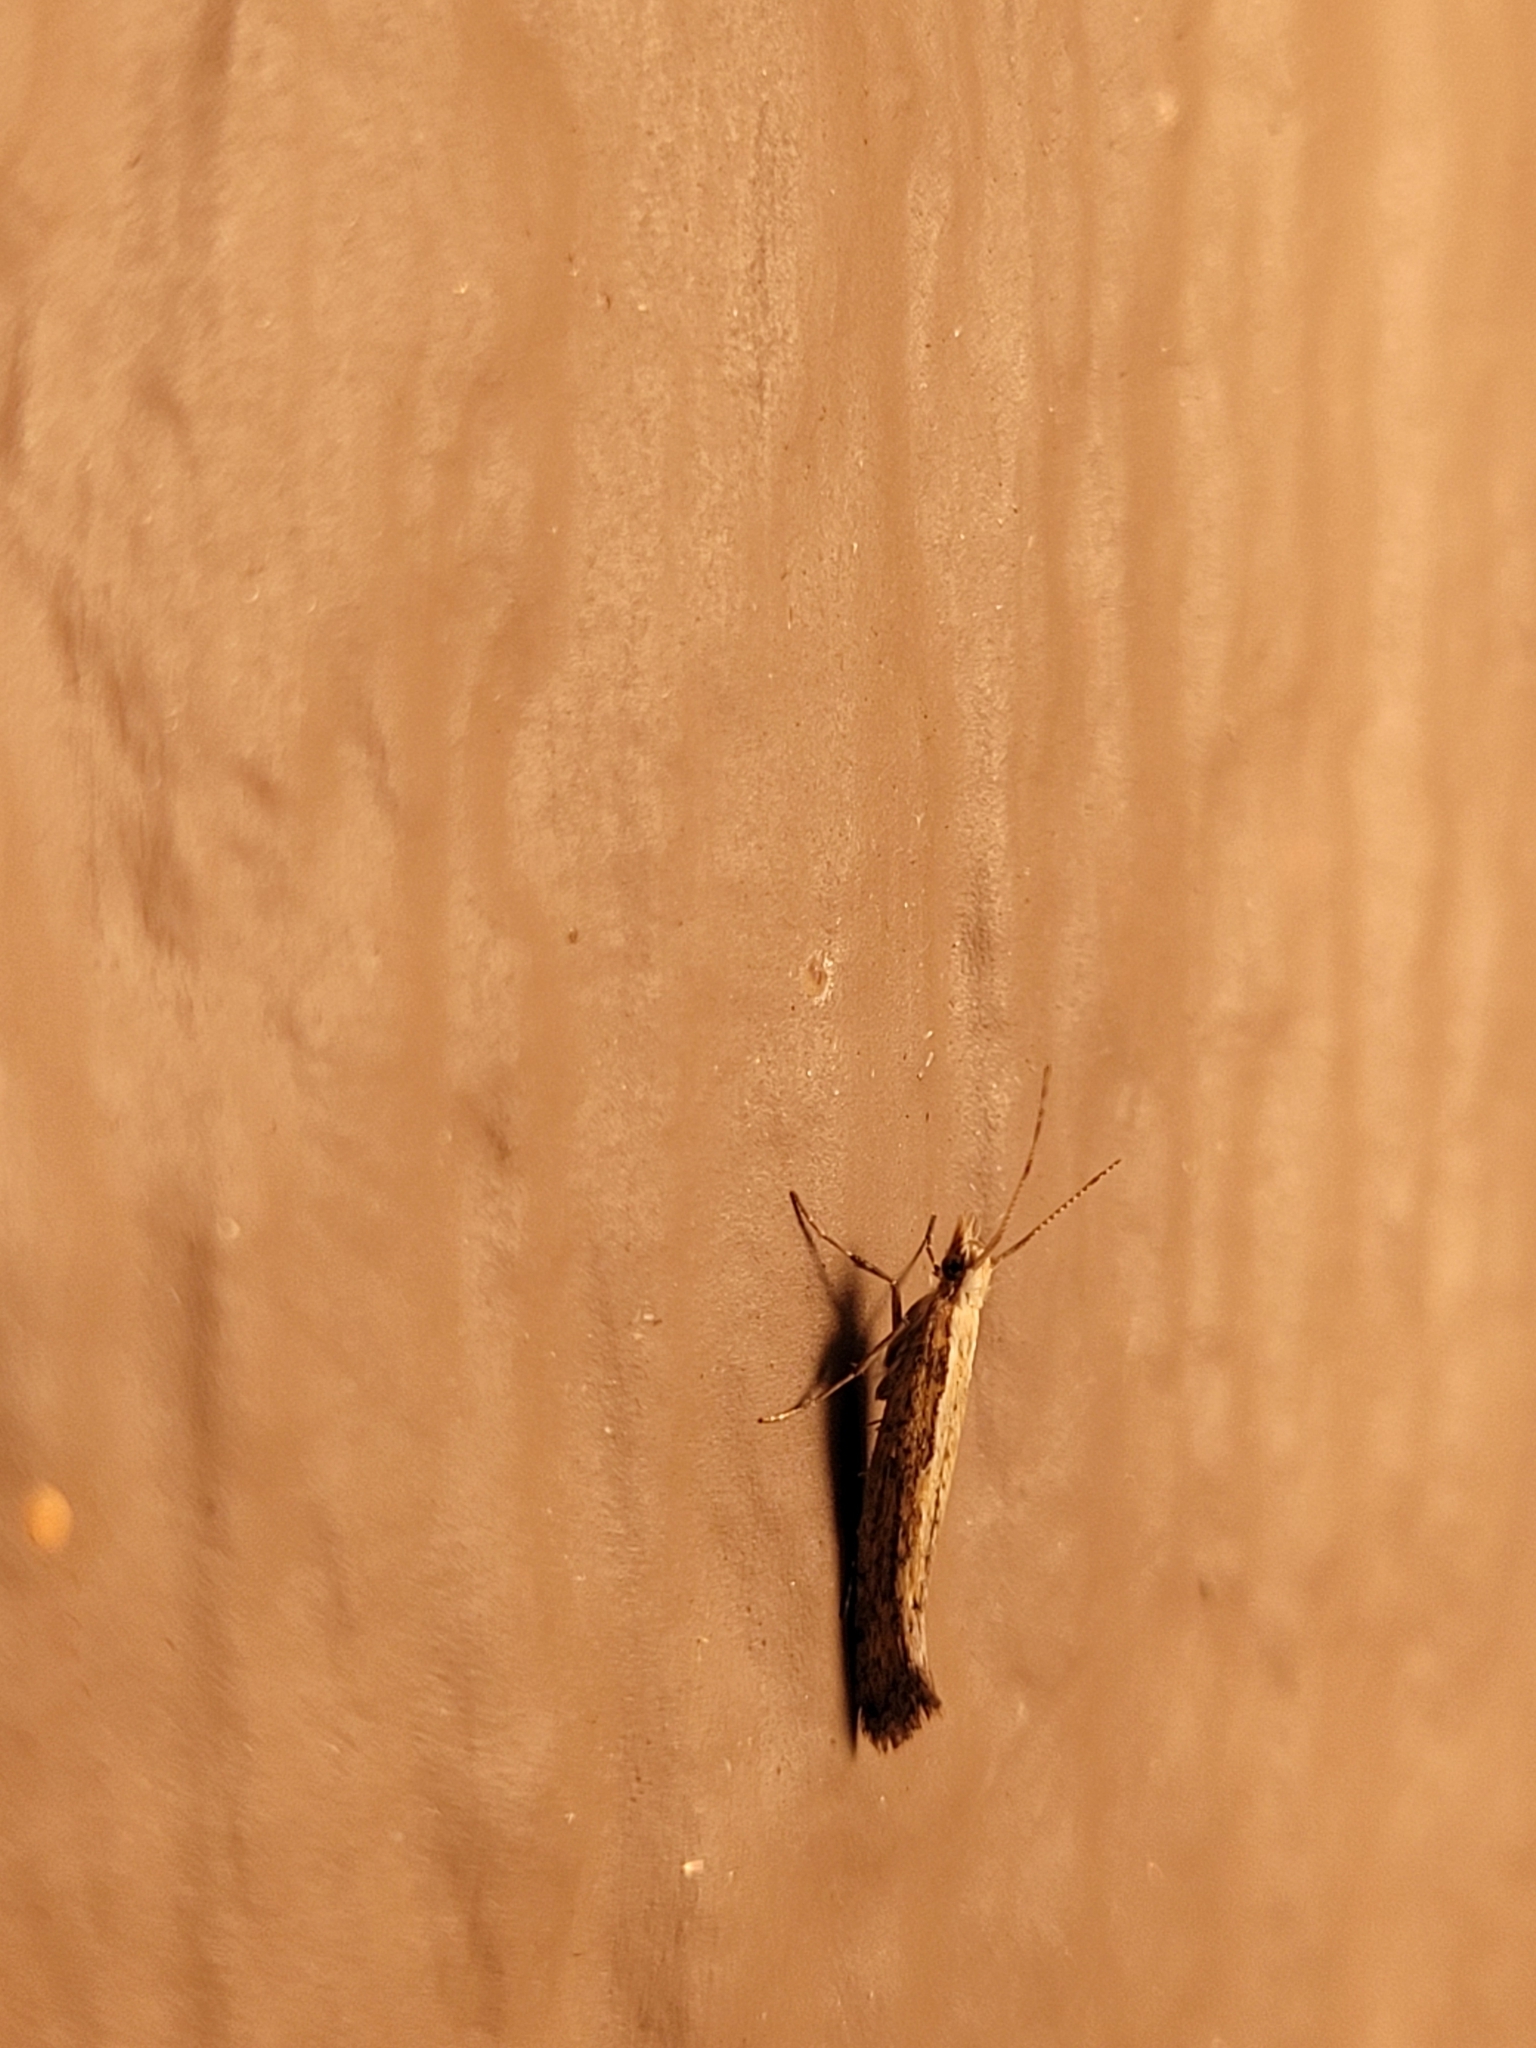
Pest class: diamondback_moth